Military history of Canada

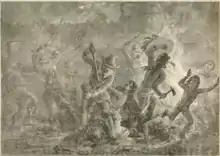
New Englanders raid Grand Pré in June 1704, in retaliation against an earlier French-First Nations raid on Deerfield

During the Nine Years' War (1688–1697), English and French forces clashed in North America in a conflict known as King William's War. Governor General Frontenac initially devised an invasion to conquer the Province of New York to isolate the Iroquois, although the plan was later scaled back. In February 1690, three New French-First Nations military expeditions were launched against New England. One attacked Schenectady, another raided Salmon Falls, while a third besieged Fort Loyal. New France also urged other First Nations allies to conduct raids along the English American frontier and promoted scalpings for psychological warfare.